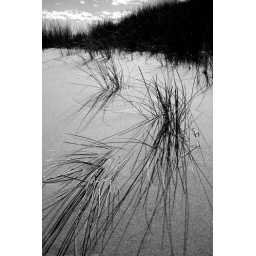
The grass was making sweet circles in the sand from the winds.